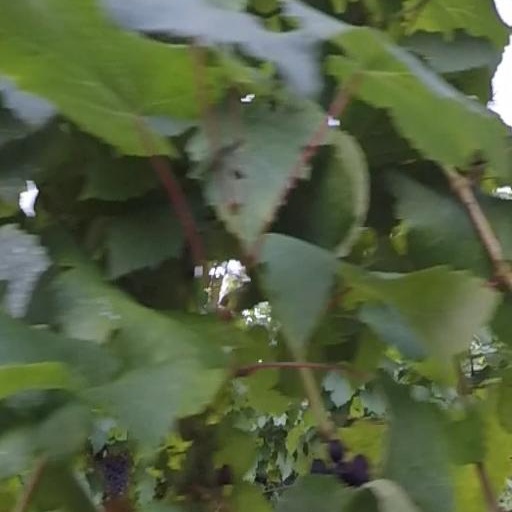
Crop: grape